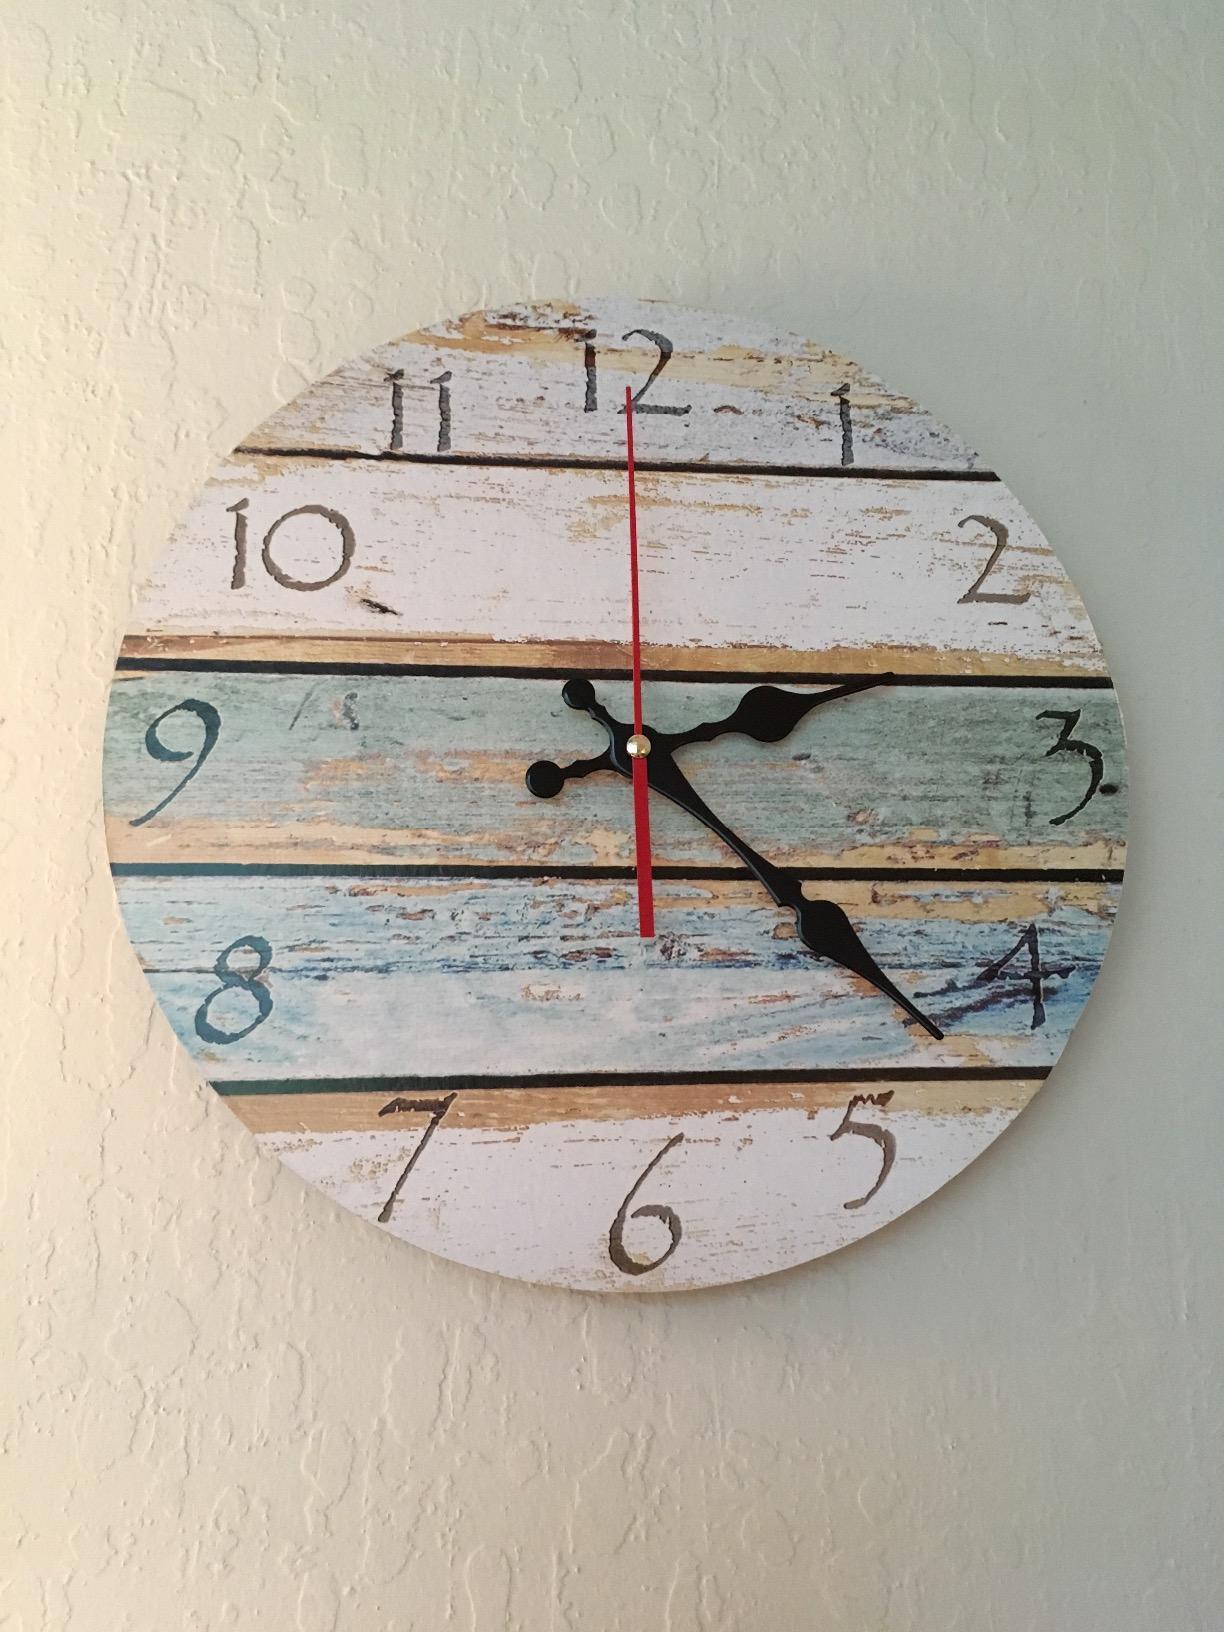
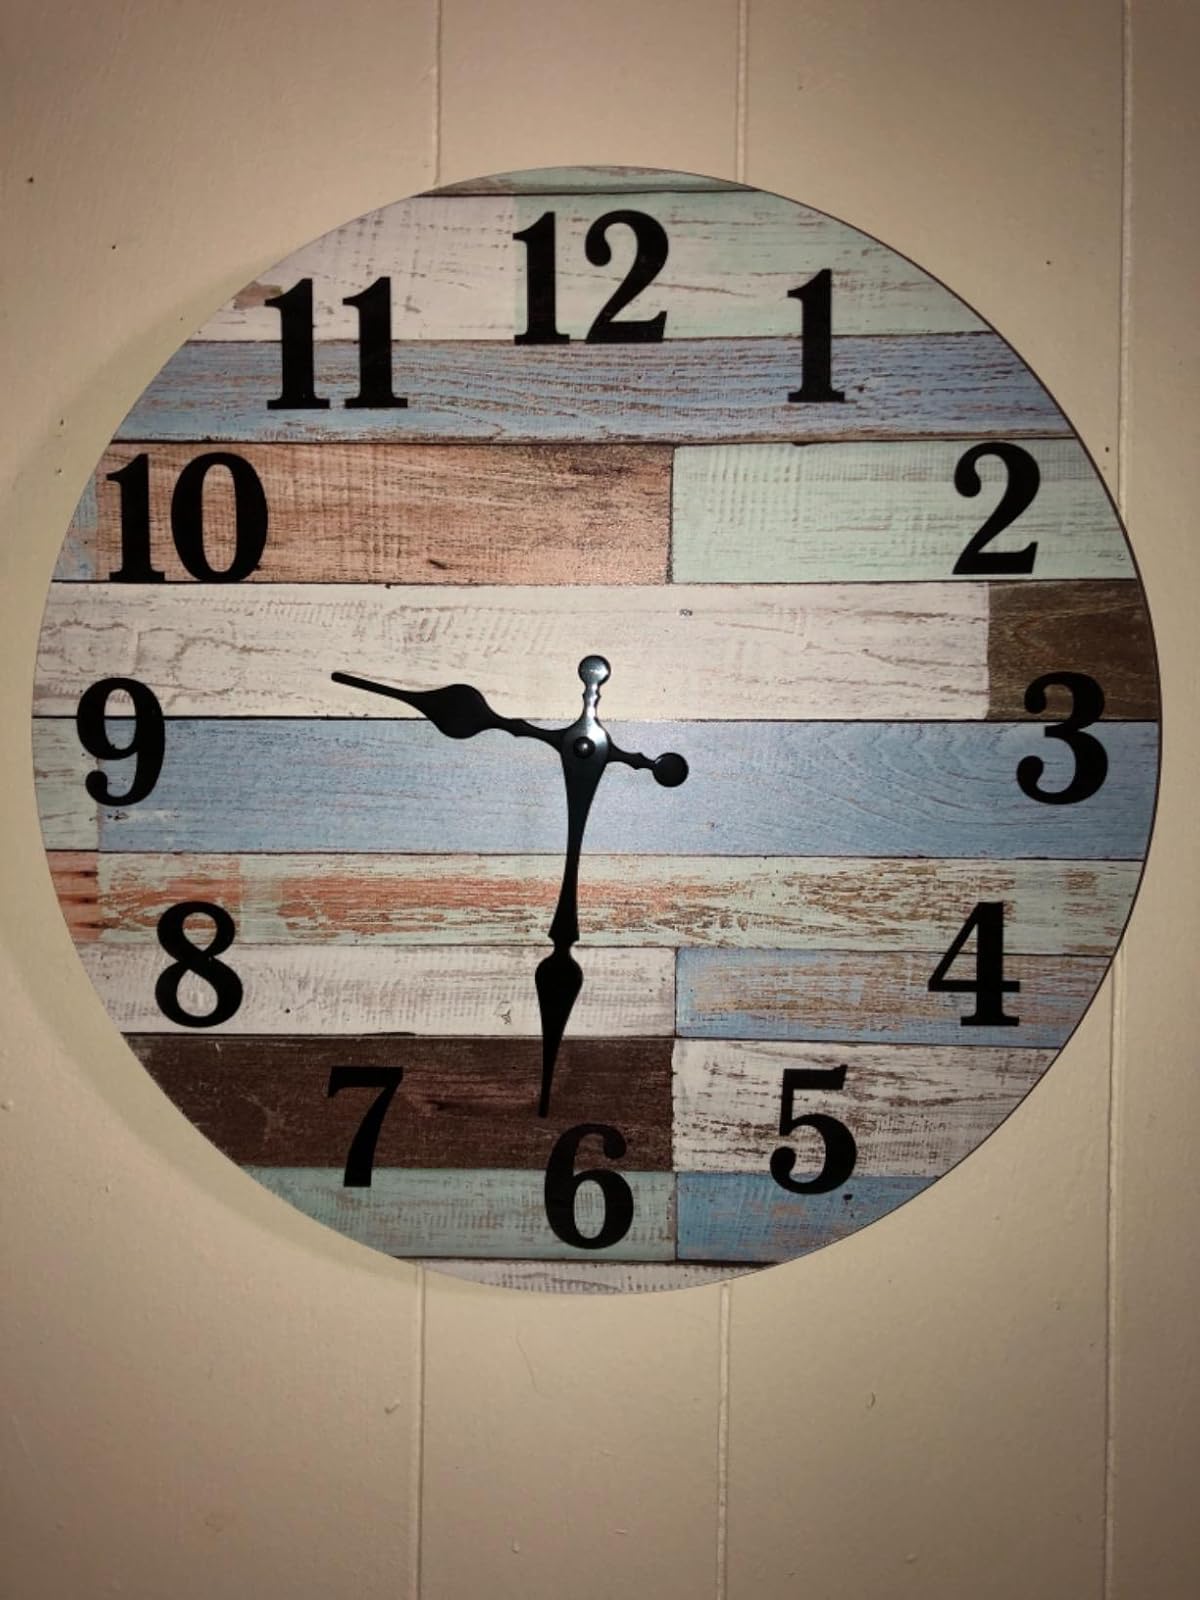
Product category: clock
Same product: no